Hampton Roads Transit

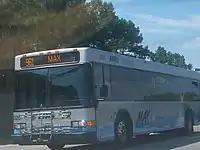
MAX bus on Interstate 664

"757 Express", formerly MAX, is an intercity bus service connecting Park and Ride lots to the Downtown Norfolk Transit Center and other major employment locations or activity centers in the region. The Service includes commuter routes, limited-stop routes and regular routes that includes 15-minute frequency during peak hours. There are currently three regular routes that are a part of the program, with more planned as of 2023.